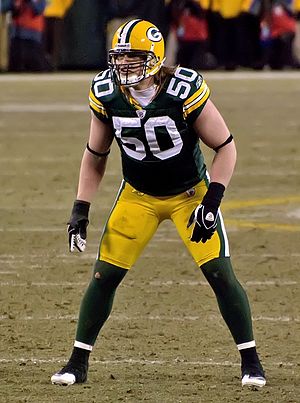
A.J. Hawk
A.J. Hawk
"Aaron James ""A. J."" Hawk er en amerikansk footballspiller, der spiller i NFL som outside linebacker for Green Bay Packers. Han har spillet for Packers siden han kom ind i ligaen som et førsterundes draft-valg i 2006. Han er kendt som en hurtig linebacker.